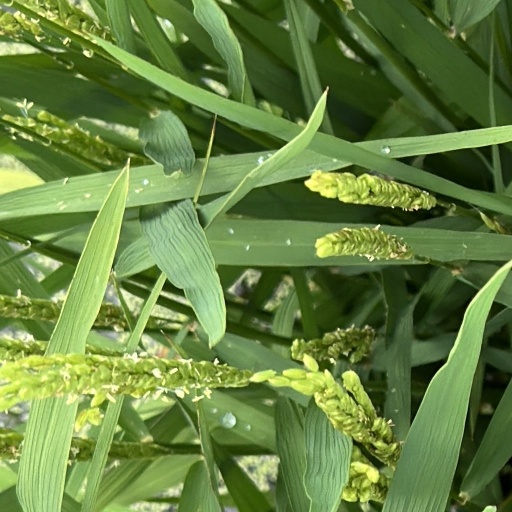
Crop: rice